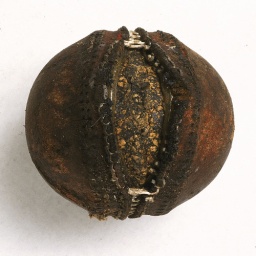
A cricket ball found in the field around the ground after a grassfire.